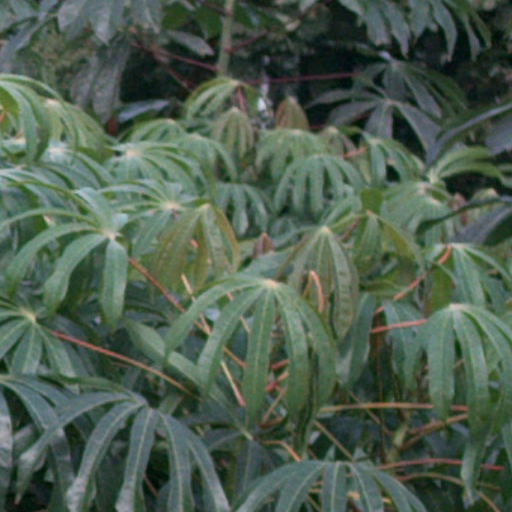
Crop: cassava